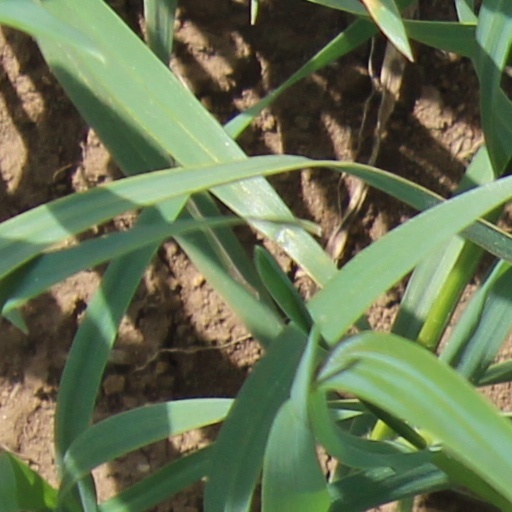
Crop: wheat